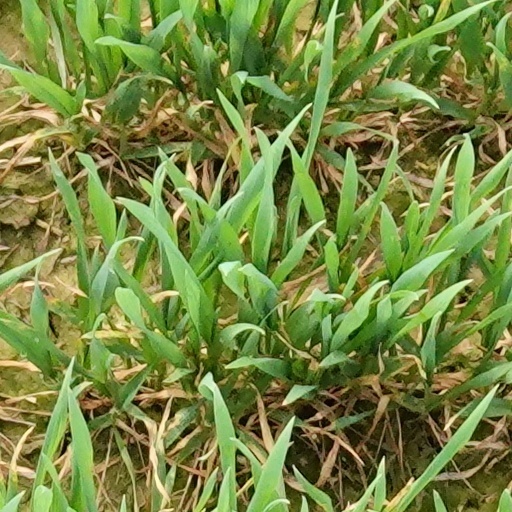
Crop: wheat